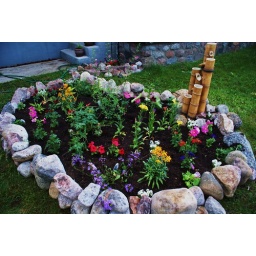
the new flower bed in the front